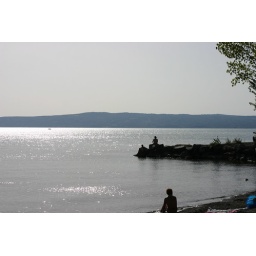
Lake Bolsena, a large, deep, clear lake in Italy